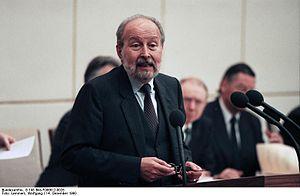
Hans Arnold Engelhard, né le 16 septembre 1934 à Munich et décédé le 11 mars 2008 à Munich, était un homme politique allemand membre du Parti libéral-démocrate.